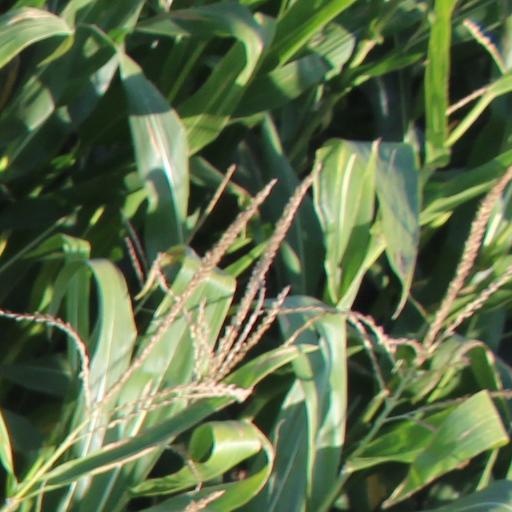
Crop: maize; corn